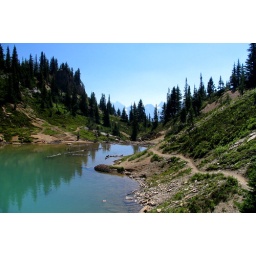
You can see the natural rock dam holding back the water in this lake.